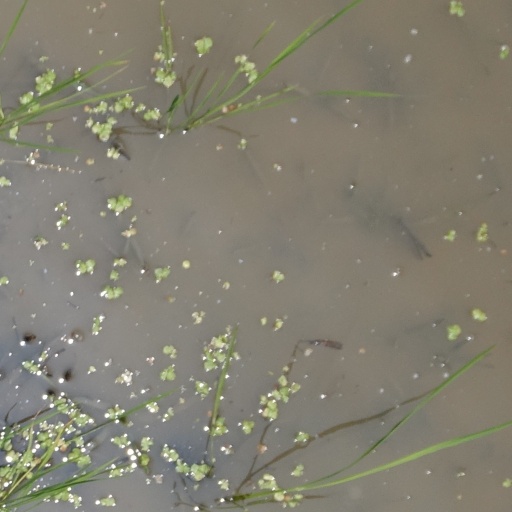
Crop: rice